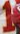
Number: 1